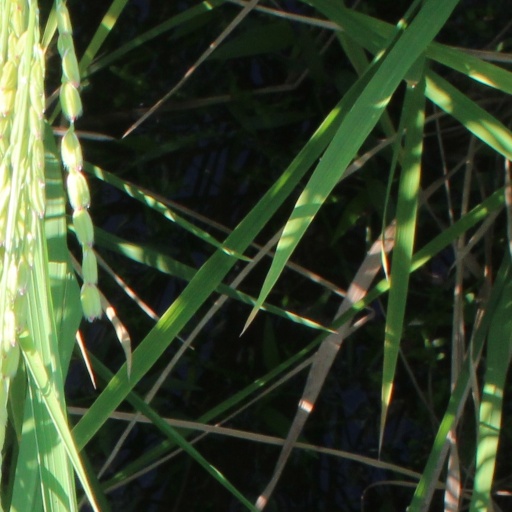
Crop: rice